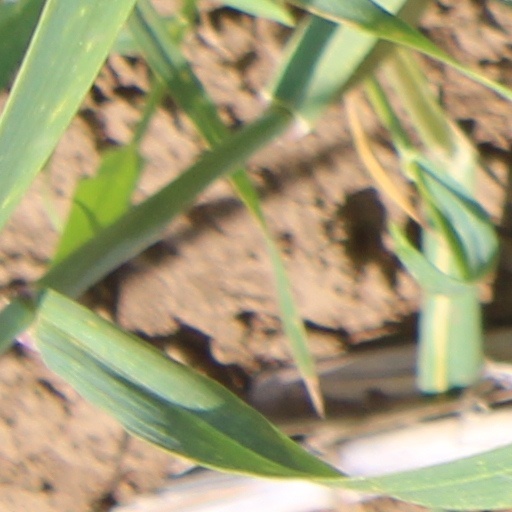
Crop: wheat